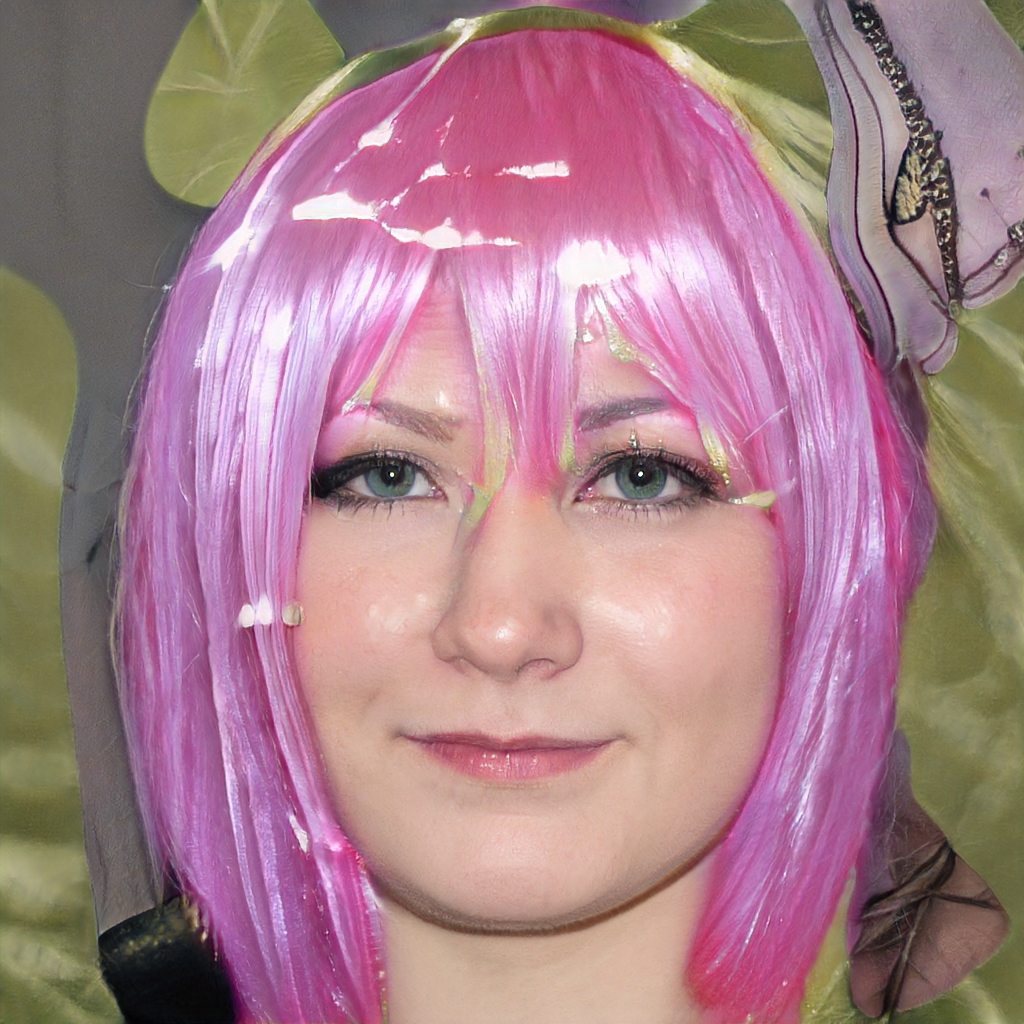
Portrait style: Real Portrait